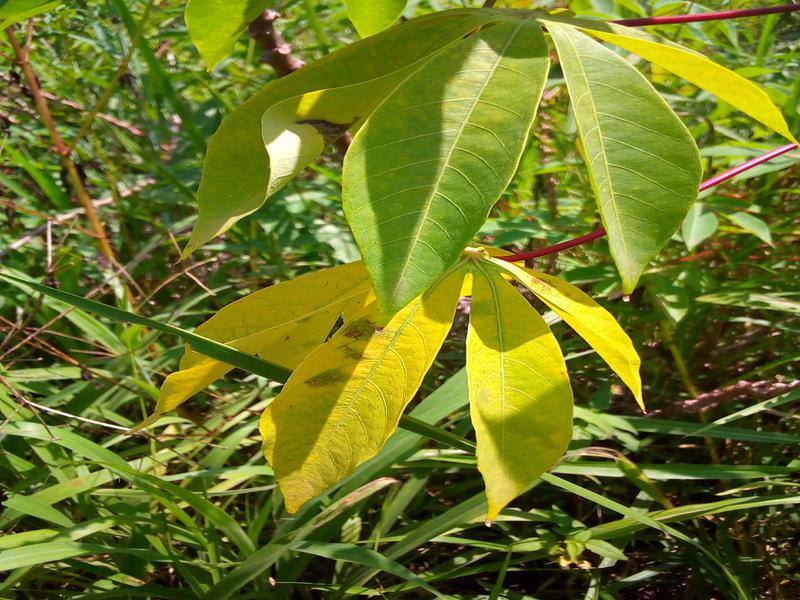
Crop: cassava
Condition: healthy